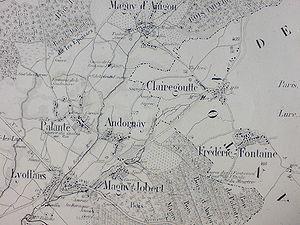
Photographie de cet ensemble de village sur l'Atlas Cantonal des communes de Haute-Saône.
Frédéric-Fontaine est une commune française située dans le département de la Haute-Saône, en région Bourgogne-Franche-Comté.
Magny-Danigon est une commune française, située dans le département de la Haute-Saône en région Bourgogne-Franche-Comté. Elle fait partie de la communauté de communes du pays de Lure et du bassin minier de Ronchamp et Champagney.
Lyoffans est une commune française située dans le département de la Haute-Saône, en région Bourgogne-Franche-Comté.
Clairegoutte est une commune française située dans le département de la Haute-Saône en région Bourgogne-Franche-Comté.
Andornay est une commune française, située dans le département de la Haute-Saône en région Bourgogne-Franche-Comté.
Magny-Jobert est une commune française située dans le département de la Haute-Saône, en région Bourgogne-Franche-Comté.
Palante est une commune française située dans le département de la Haute-Saône, en région Bourgogne-Franche-Comté. Son nom est une anagramme de platane.